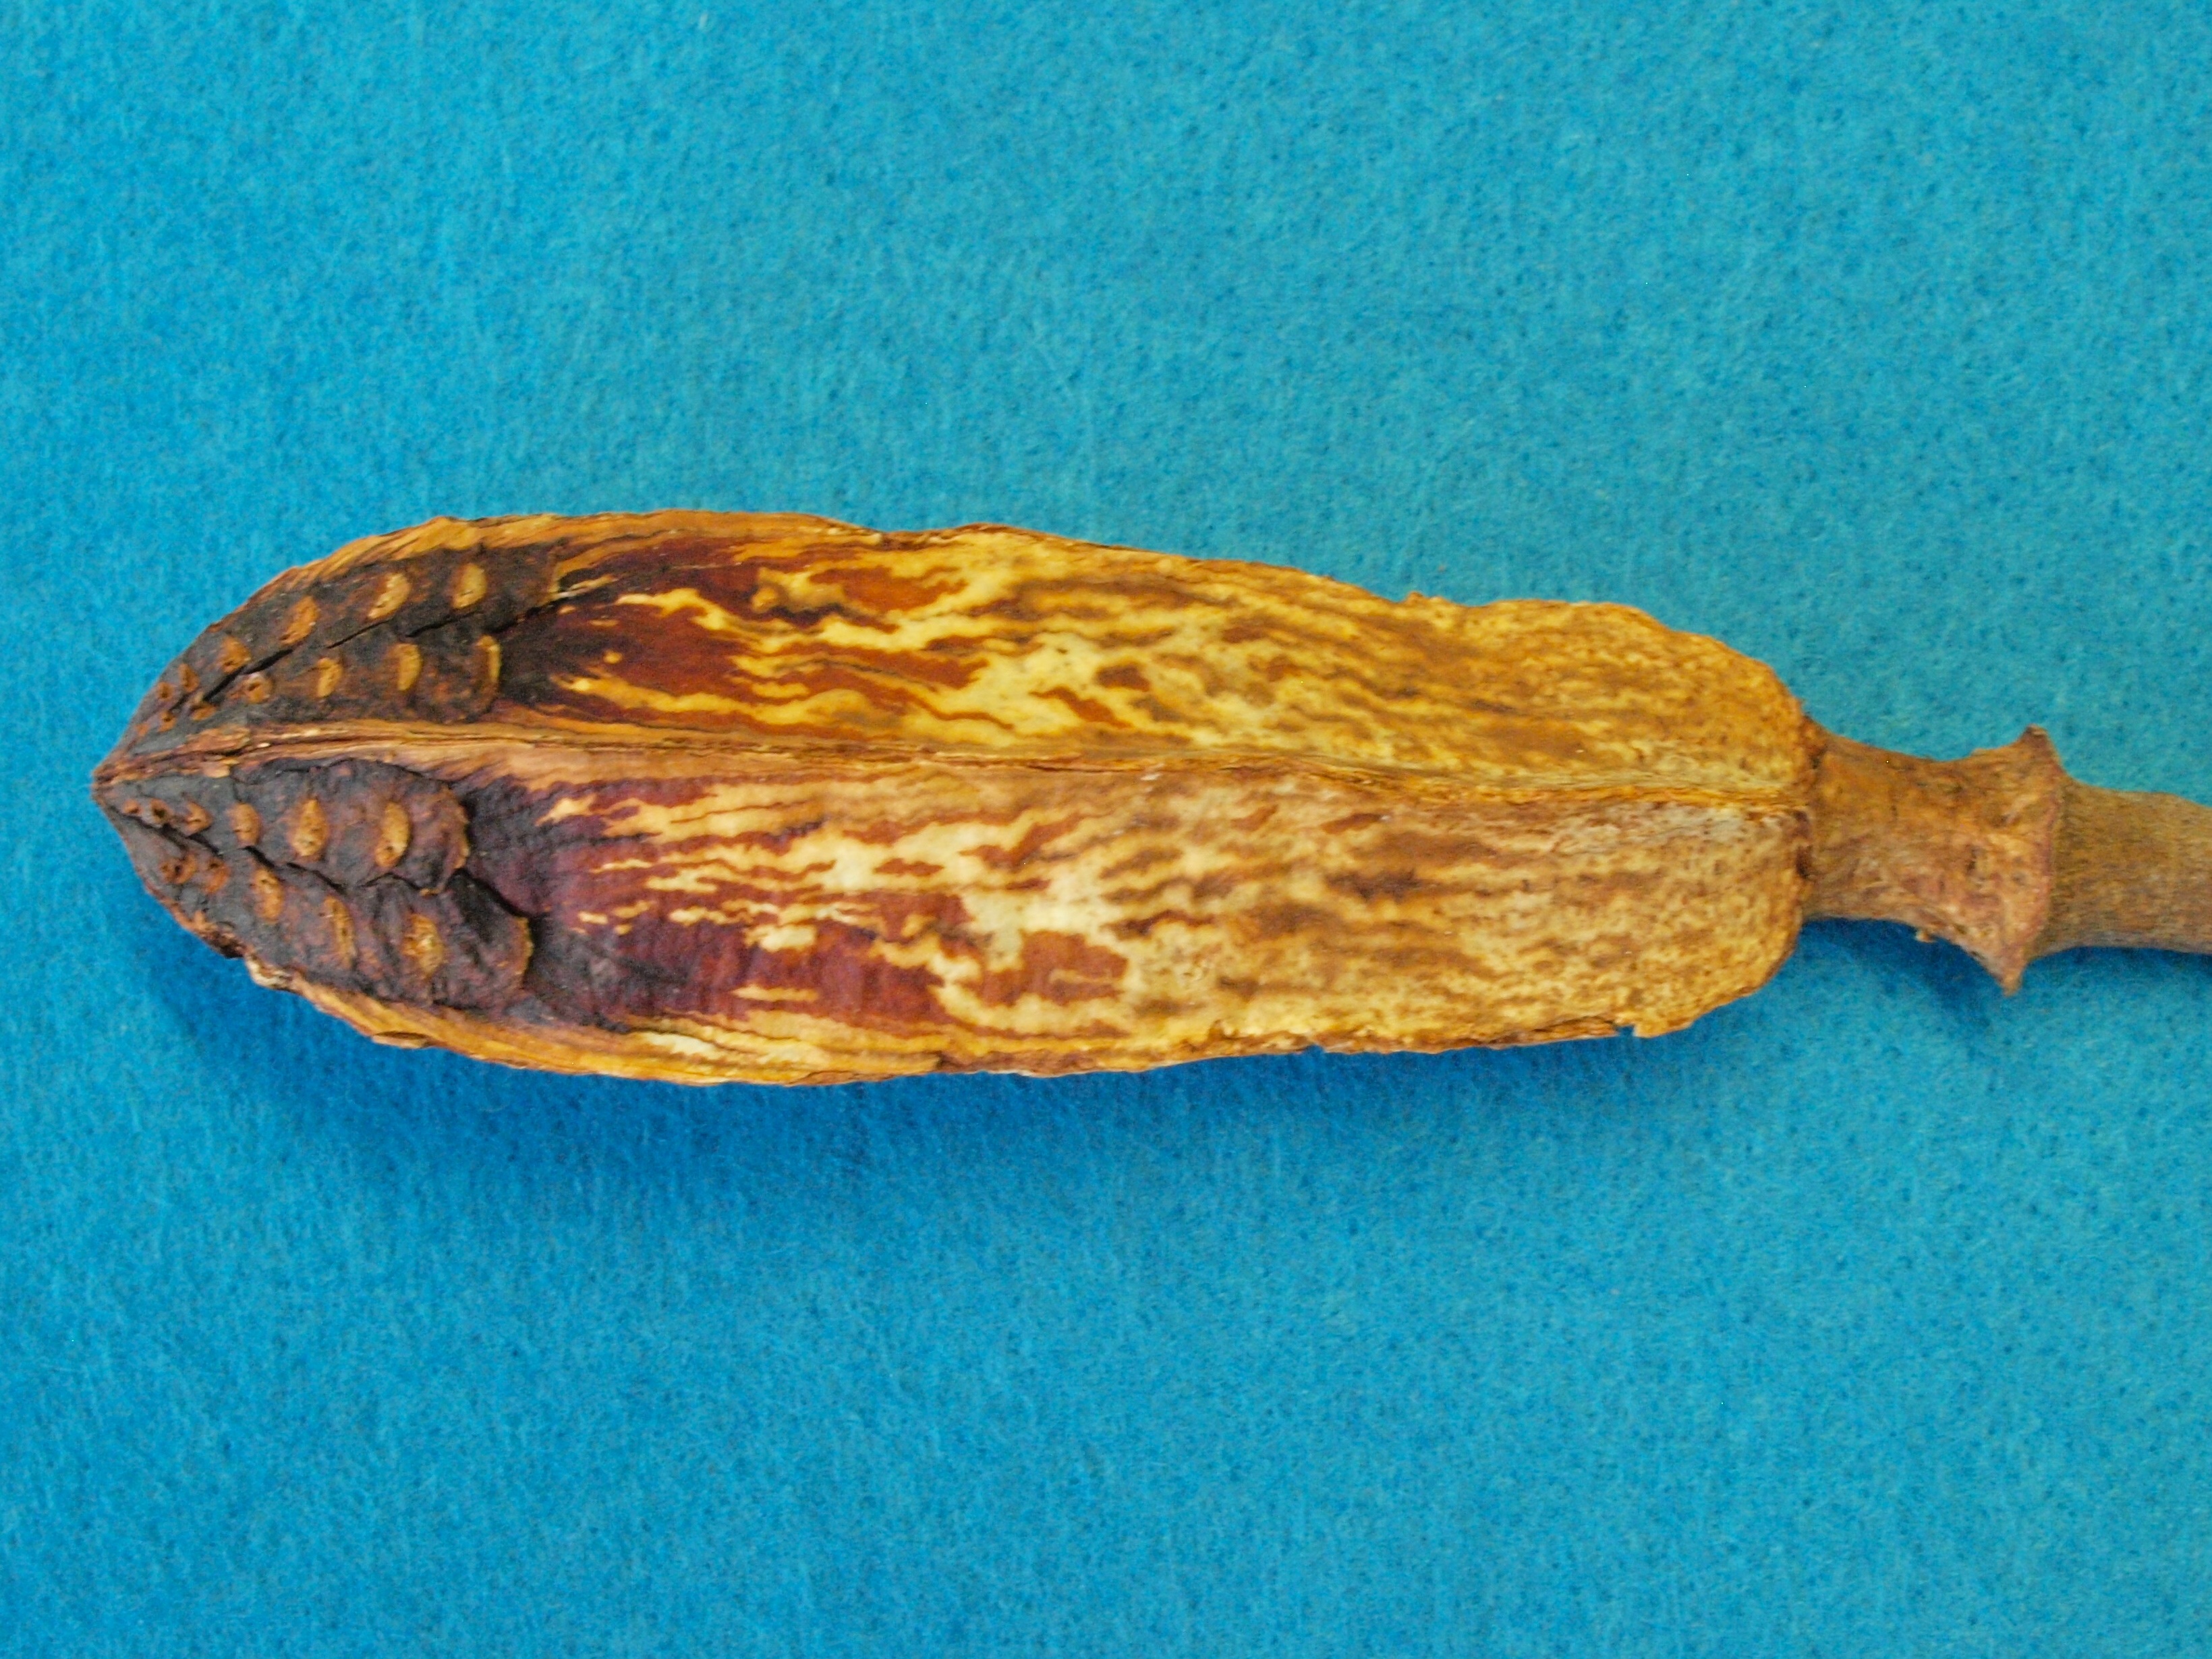
hand, wood, leaf, food, produce, carving, indonesia, mahogany core, rhomboidal meliaceae, flower plunger of the mahogany tree